Monarchy of Canada

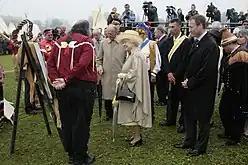
Mi'kmaq leaders present a portrait of Grand Chief Henri Membertou to Queen Elizabeth II in Halifax, Nova Scotia, 28 June 2010

All laws in Canada are the monarch's and the sovereign is one of the three components of the Parliament of Canada—formally called the "King-in-Parliament"—but, the monarch and viceroy do not participate in the legislative process, save for royal consent, typically expressed by a minister of the Crown, and royal assent, which is necessary for a bill to be enacted as law. Either figure or a delegate may perform this task and the constitution allows the viceroy the option of deferring assent to the sovereign.